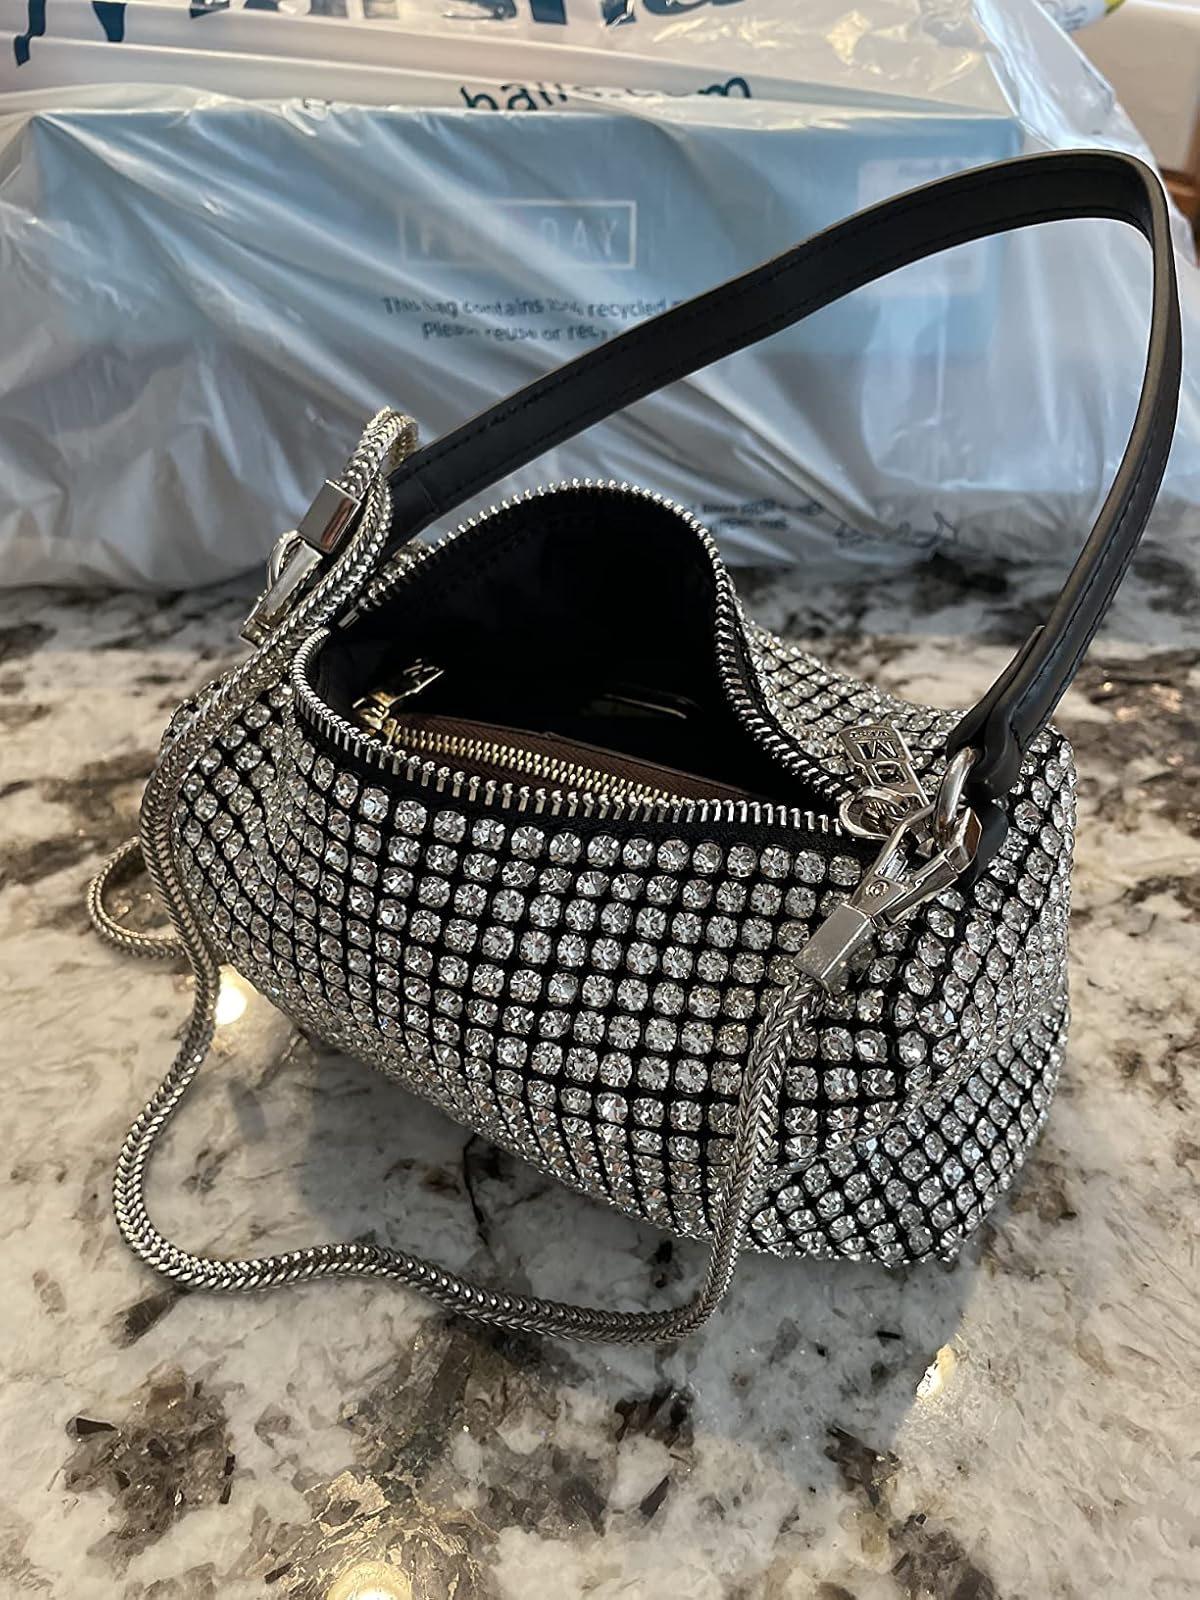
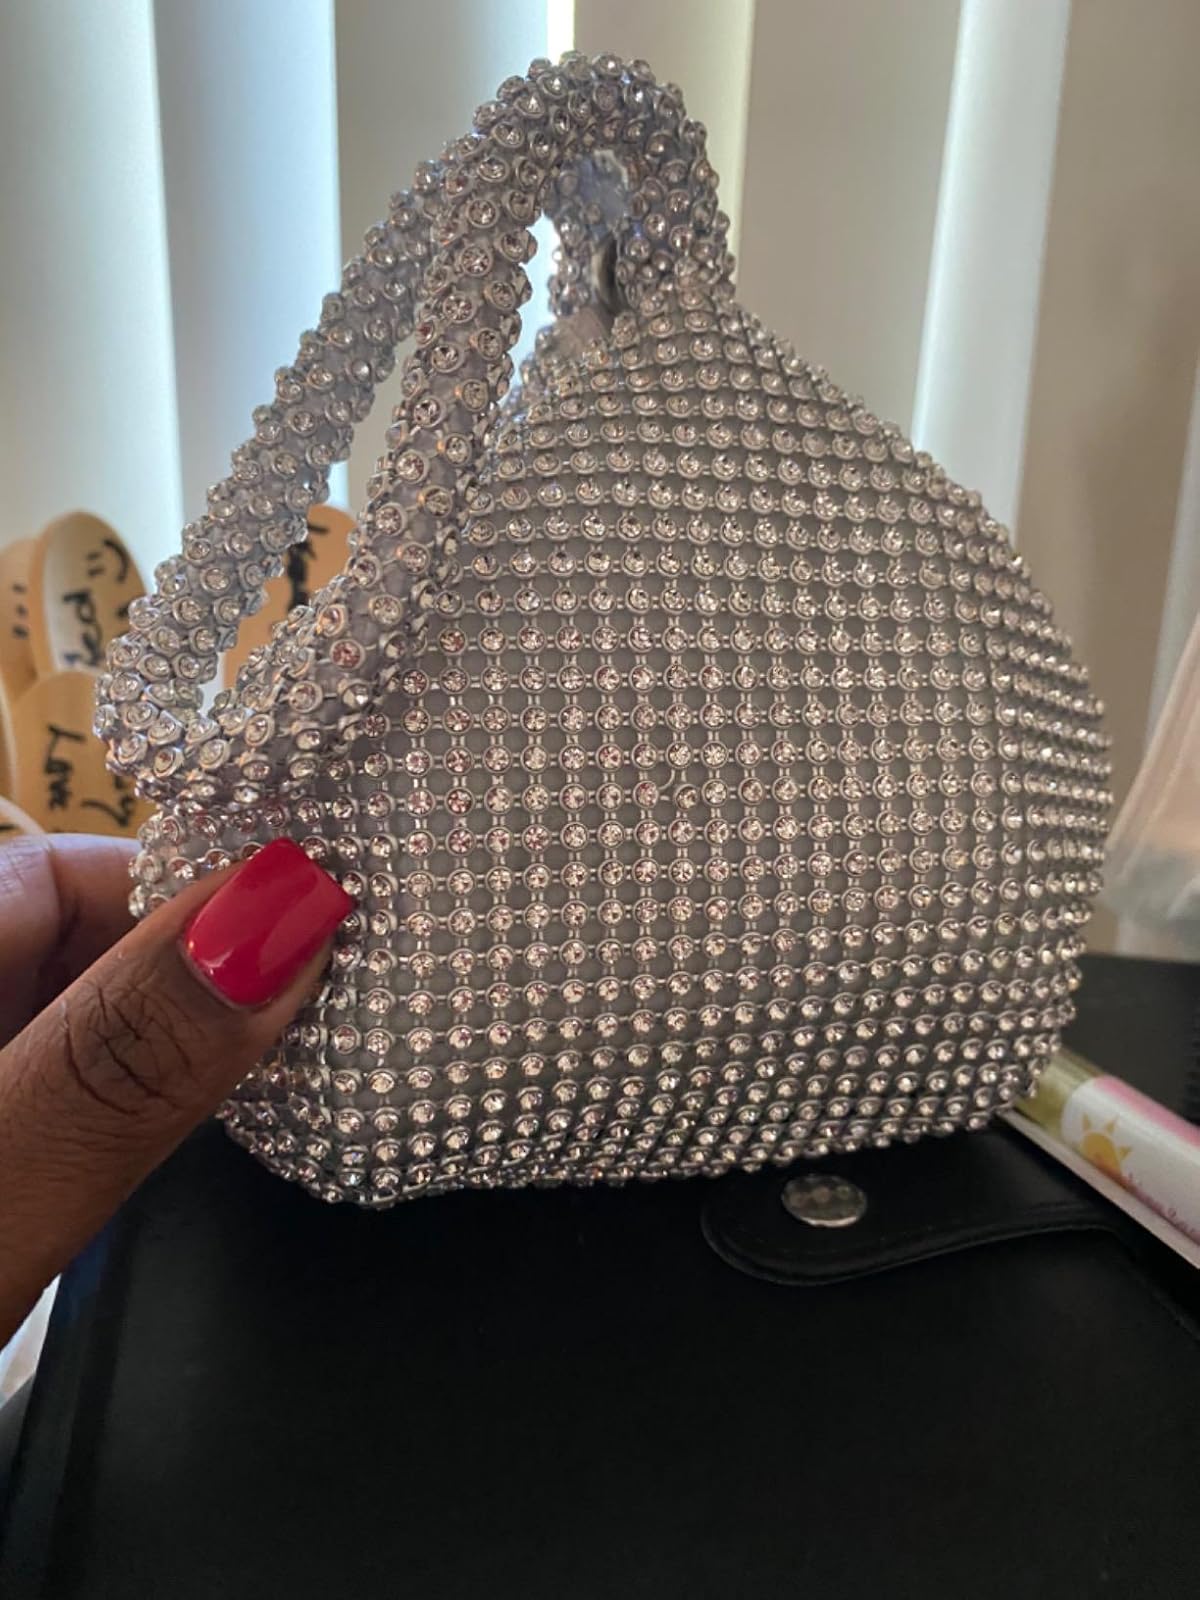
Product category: accessories_handbag
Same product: no